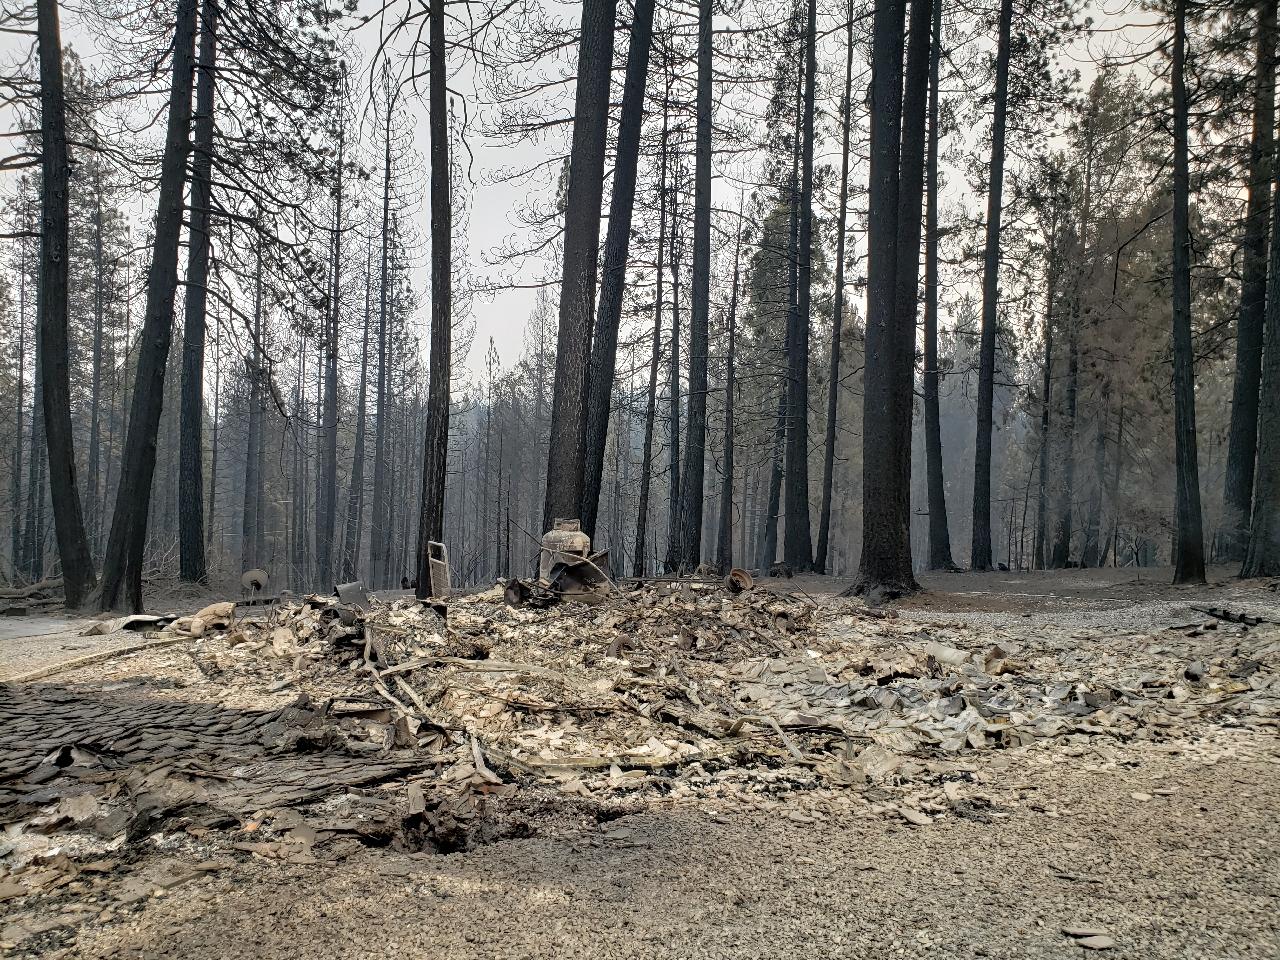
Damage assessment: destroyed